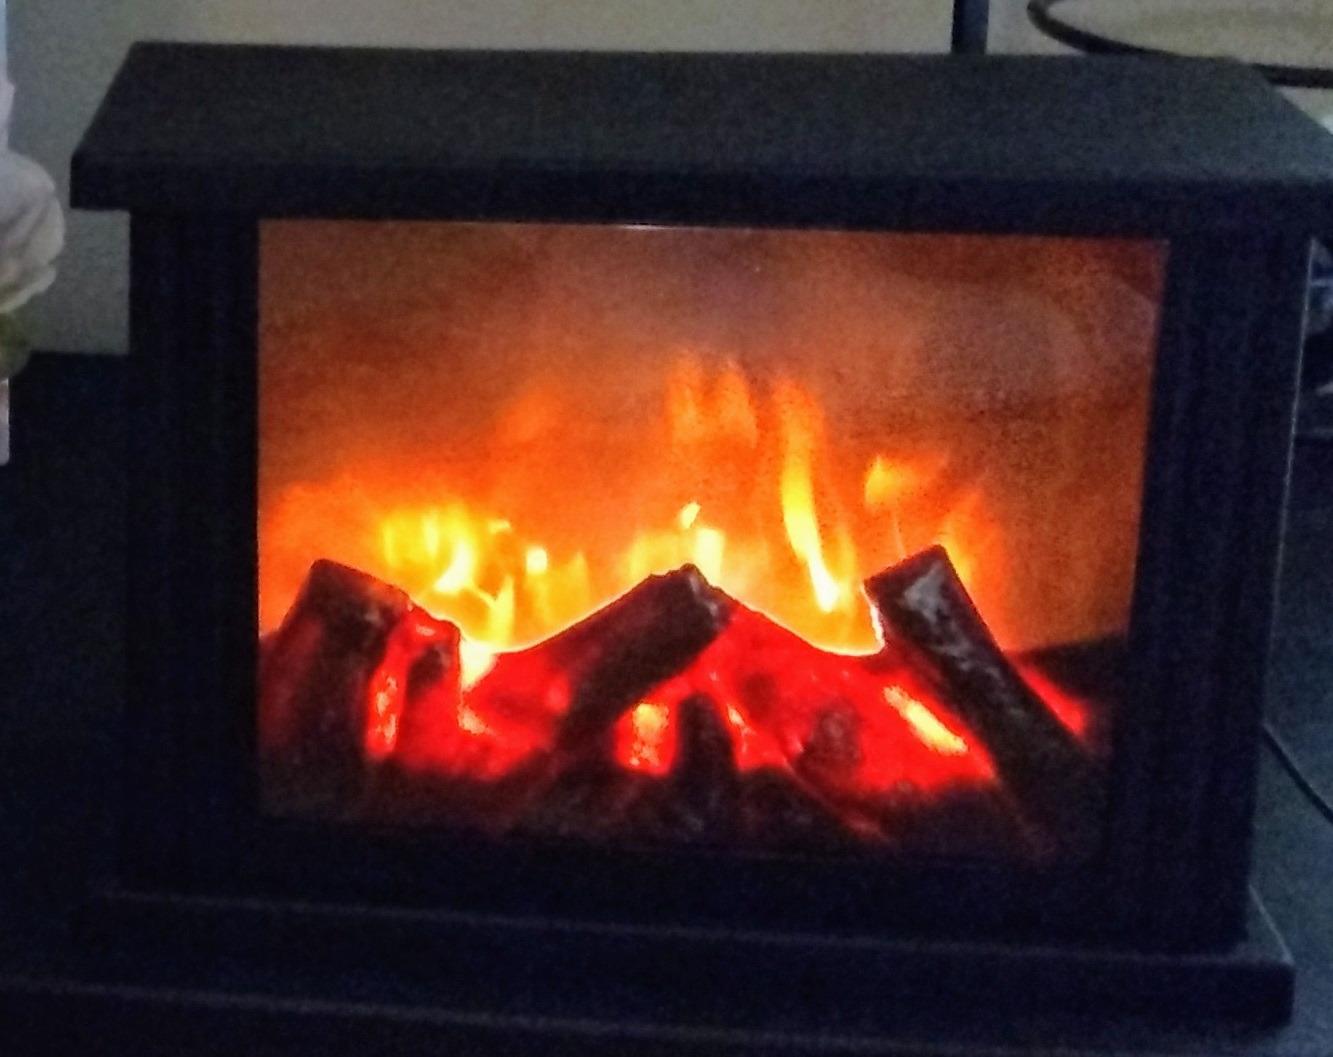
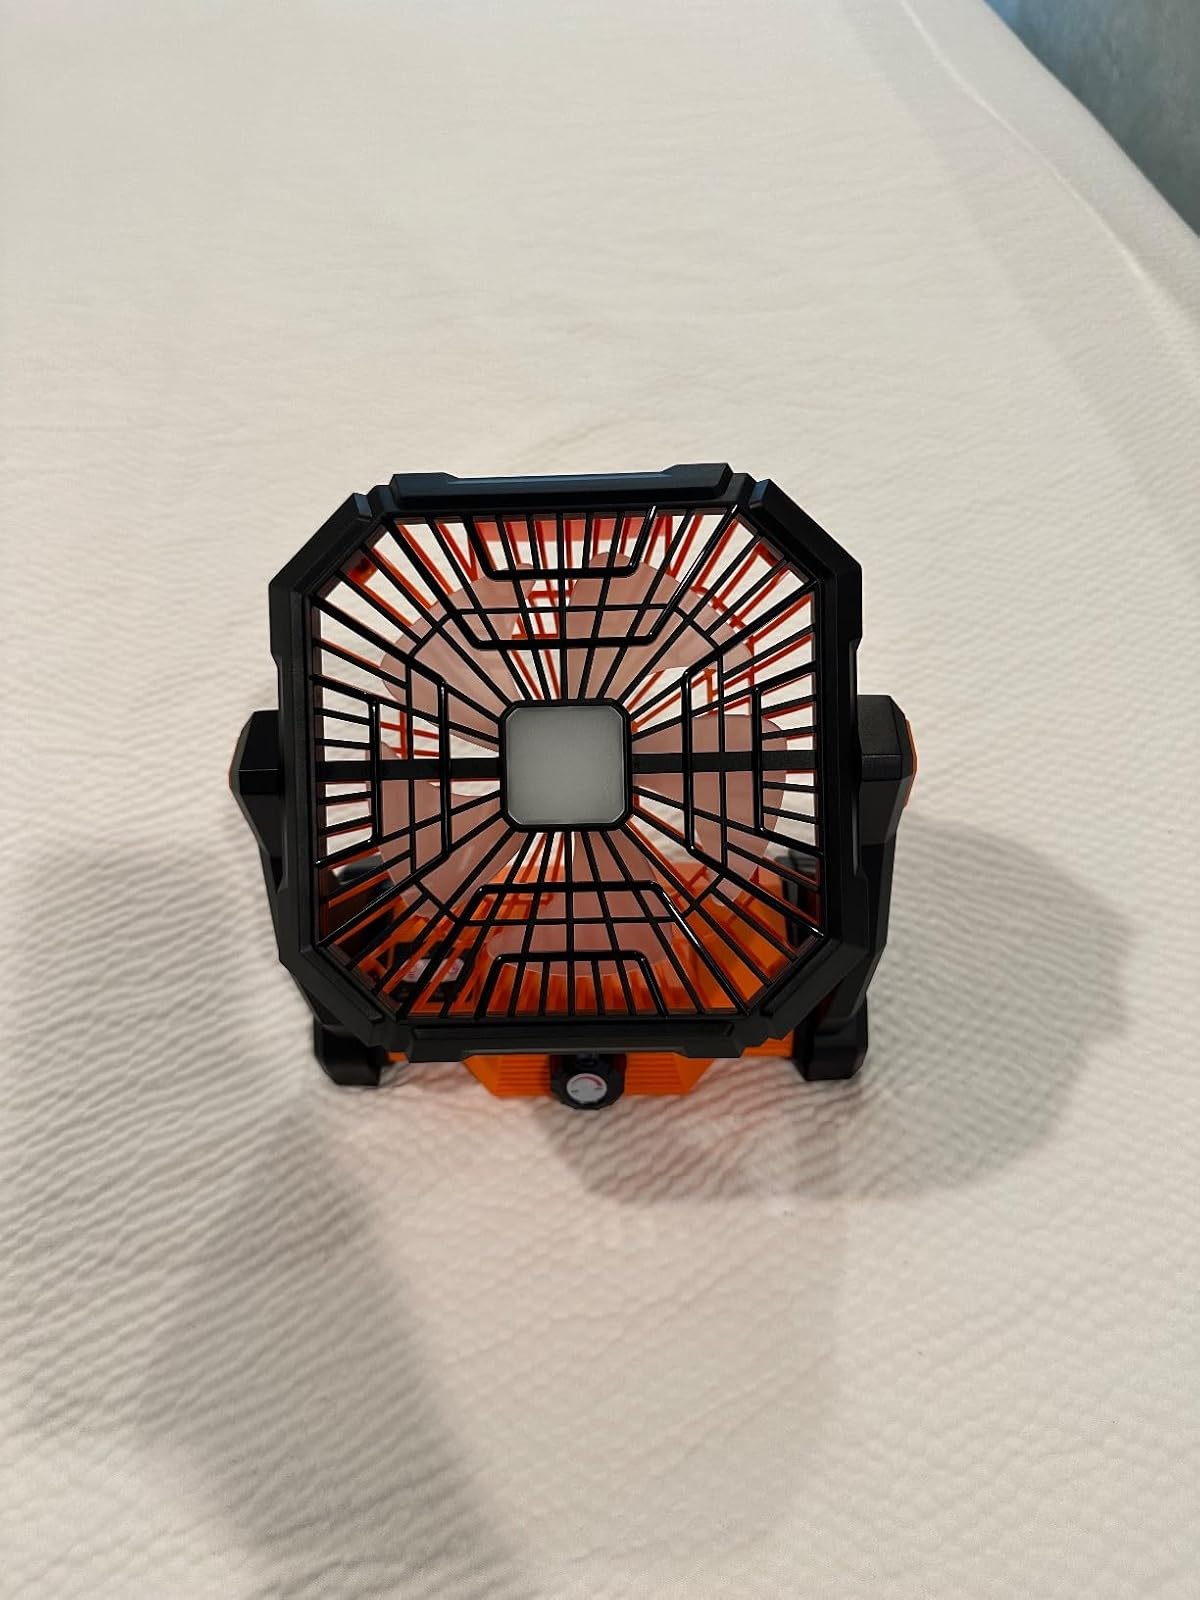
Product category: lantern
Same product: no